Music of the Spheres World Tour

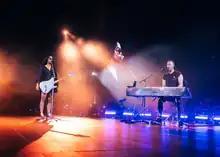
American singer H.E.R. was among the most frequent opening acts

Most of the tour included two supporting acts at each concert, with priority given to up-and-coming female singers. In 2022, H.E.R. opened for Coldplay in Argentina, Costa Rica, Santo Domingo, the United States, and Europe along with a regional musician. London Grammar replaced the singer on select dates from the latter territory, while Camila Cabello assumed the role completely in Peru, Colombia and Chile. Mexico had exclusively national guests, with Carla Morrison and DannyLux performing. Zoe Wees was invited for Berlin but substituted by Alli Neumann due to illness. Clara Cava backed up Zoe Gotusso in Buenos Aires for the same reason.